Silver Lake (Serbia)

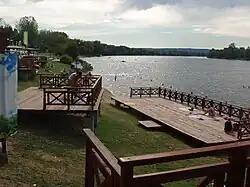
Silver Lake is popular tourist resort

The lake itself is in the broad, low valley of the Danube, but the neighboring hills rise up from on the north (Gorica hill) to on the south (Lipovača hill), while the entire western part of the valley is enclosed by the elongated hill of Veliko brdo and its highest peak of Anatema. The mouth of the river Pek into the Danube, known by its inverse flow during the high water levels, is just south of the lake. Historical sites of the medieval city-fortresses of Ram and Golubac also in the vicinity of the lake, so as the springs of "Hajdučka voda" (Hajduk's water).